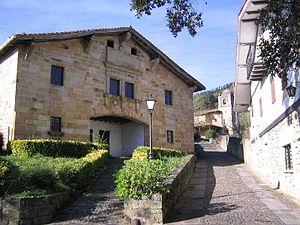
Garai en basque ou Garay en espagnol est une commune de Biscaye dans la communauté autonome du Pays basque en Espagne.